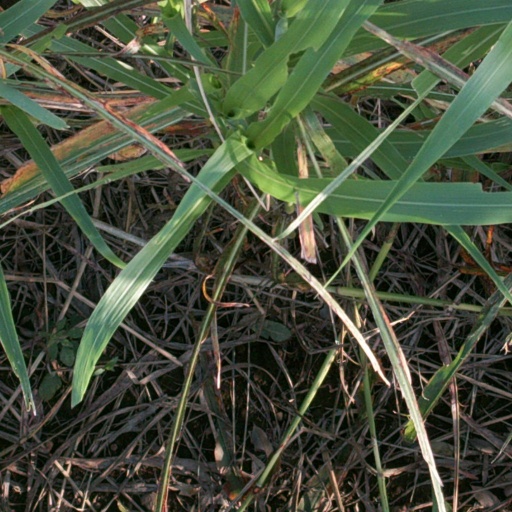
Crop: sorghum